Smiths Group

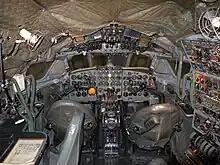
1949 de Havilland Comet instruments by S. Smith & Son

Smiths became the dominant supplier of instruments to British motorcar and motorcycle firms. These later 20th century instruments carried a distinctive logo, the word "SMITHS" centred above the middle of the dial and silk screened onto it in a unique house font familiar to generations of drivers.